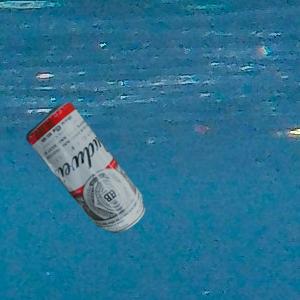
Label: cans